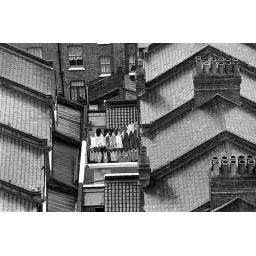
Closer in than the previous shot. A black and white world. Bethnal Green rooftops London 1986